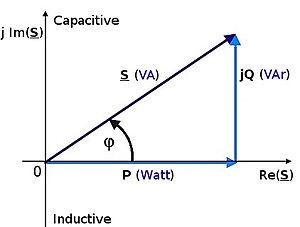
Le voltampère est une unité de mesure de la puissance électrique apparente.